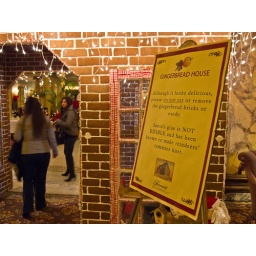
Warning sign in front of the gingerbread house